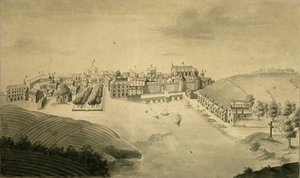
Dessin du 18ème siècle du Port de Vannes - AD Morbihan 2Fi 477.
Olivier Delourme, surnommé "l'architecte de Bretagne", est un architecte Français du Grand Siècle renommé pour ses nombreuses réalisations, principalement dans le Morbihan, encore existantes.
Le port de Vannes est un port de commerce, un port passager et un port de plaisance situé au nord du golfe du Morbihan le long d'un chenal de 1 200 m qui mène les bateaux de l’avant-port commercial du Pont-Vert au bassin à flot, au pied de la porte Saint-Vincent, porte d'entrée de la vieille ville de Vannes.
L'histoire de Vannes se déploie sur plusieurs millénaires, depuis la protohistoire. Après la guerre qui les opposa aux légions de César, l’administration romaine fait de Darioritum, nom antique de la ville, la civitas des Vénètes à la fin du Iᵉʳ siècle av. J.-C. sous le règne d'Auguste. À la fin de l'Empire romain, des colons bretons ainsi que des soldats maures sont installés pour protéger la région des pirates saxons. C’est aussi entre le IIIᵉ siècle et le Vᵉ siècle que la ville se fortifie et se christianise. La ville accueille l’évêché et les ordres religieux catholiques en 465 lors du concile de Vannes. Ce concile consacre Patern, saint patron de la cité, saint fondateur de Bretagne et premier évêque attesté de Vannes.